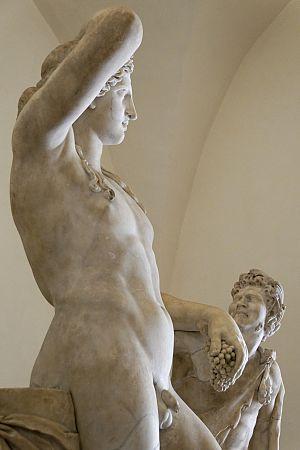
Dionysos ivre s'appuyant sur un satyre, détail